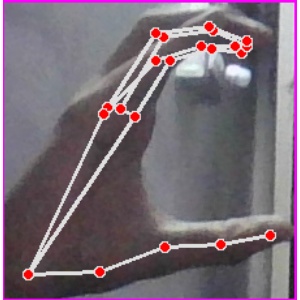
अक्षर: ऋ